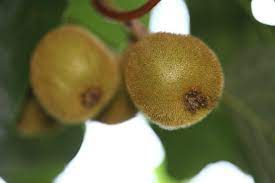
Label: Kiwi